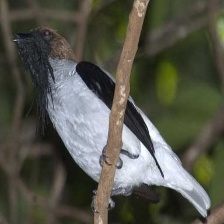
Species: BEARDED BELLBIRD
Scientific name: PROCNIAS AVERANO